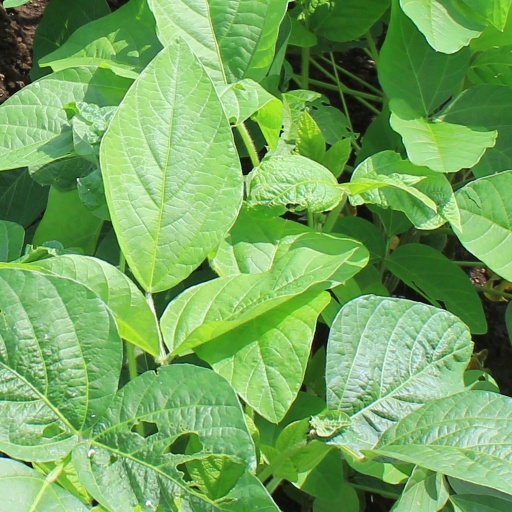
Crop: soybean